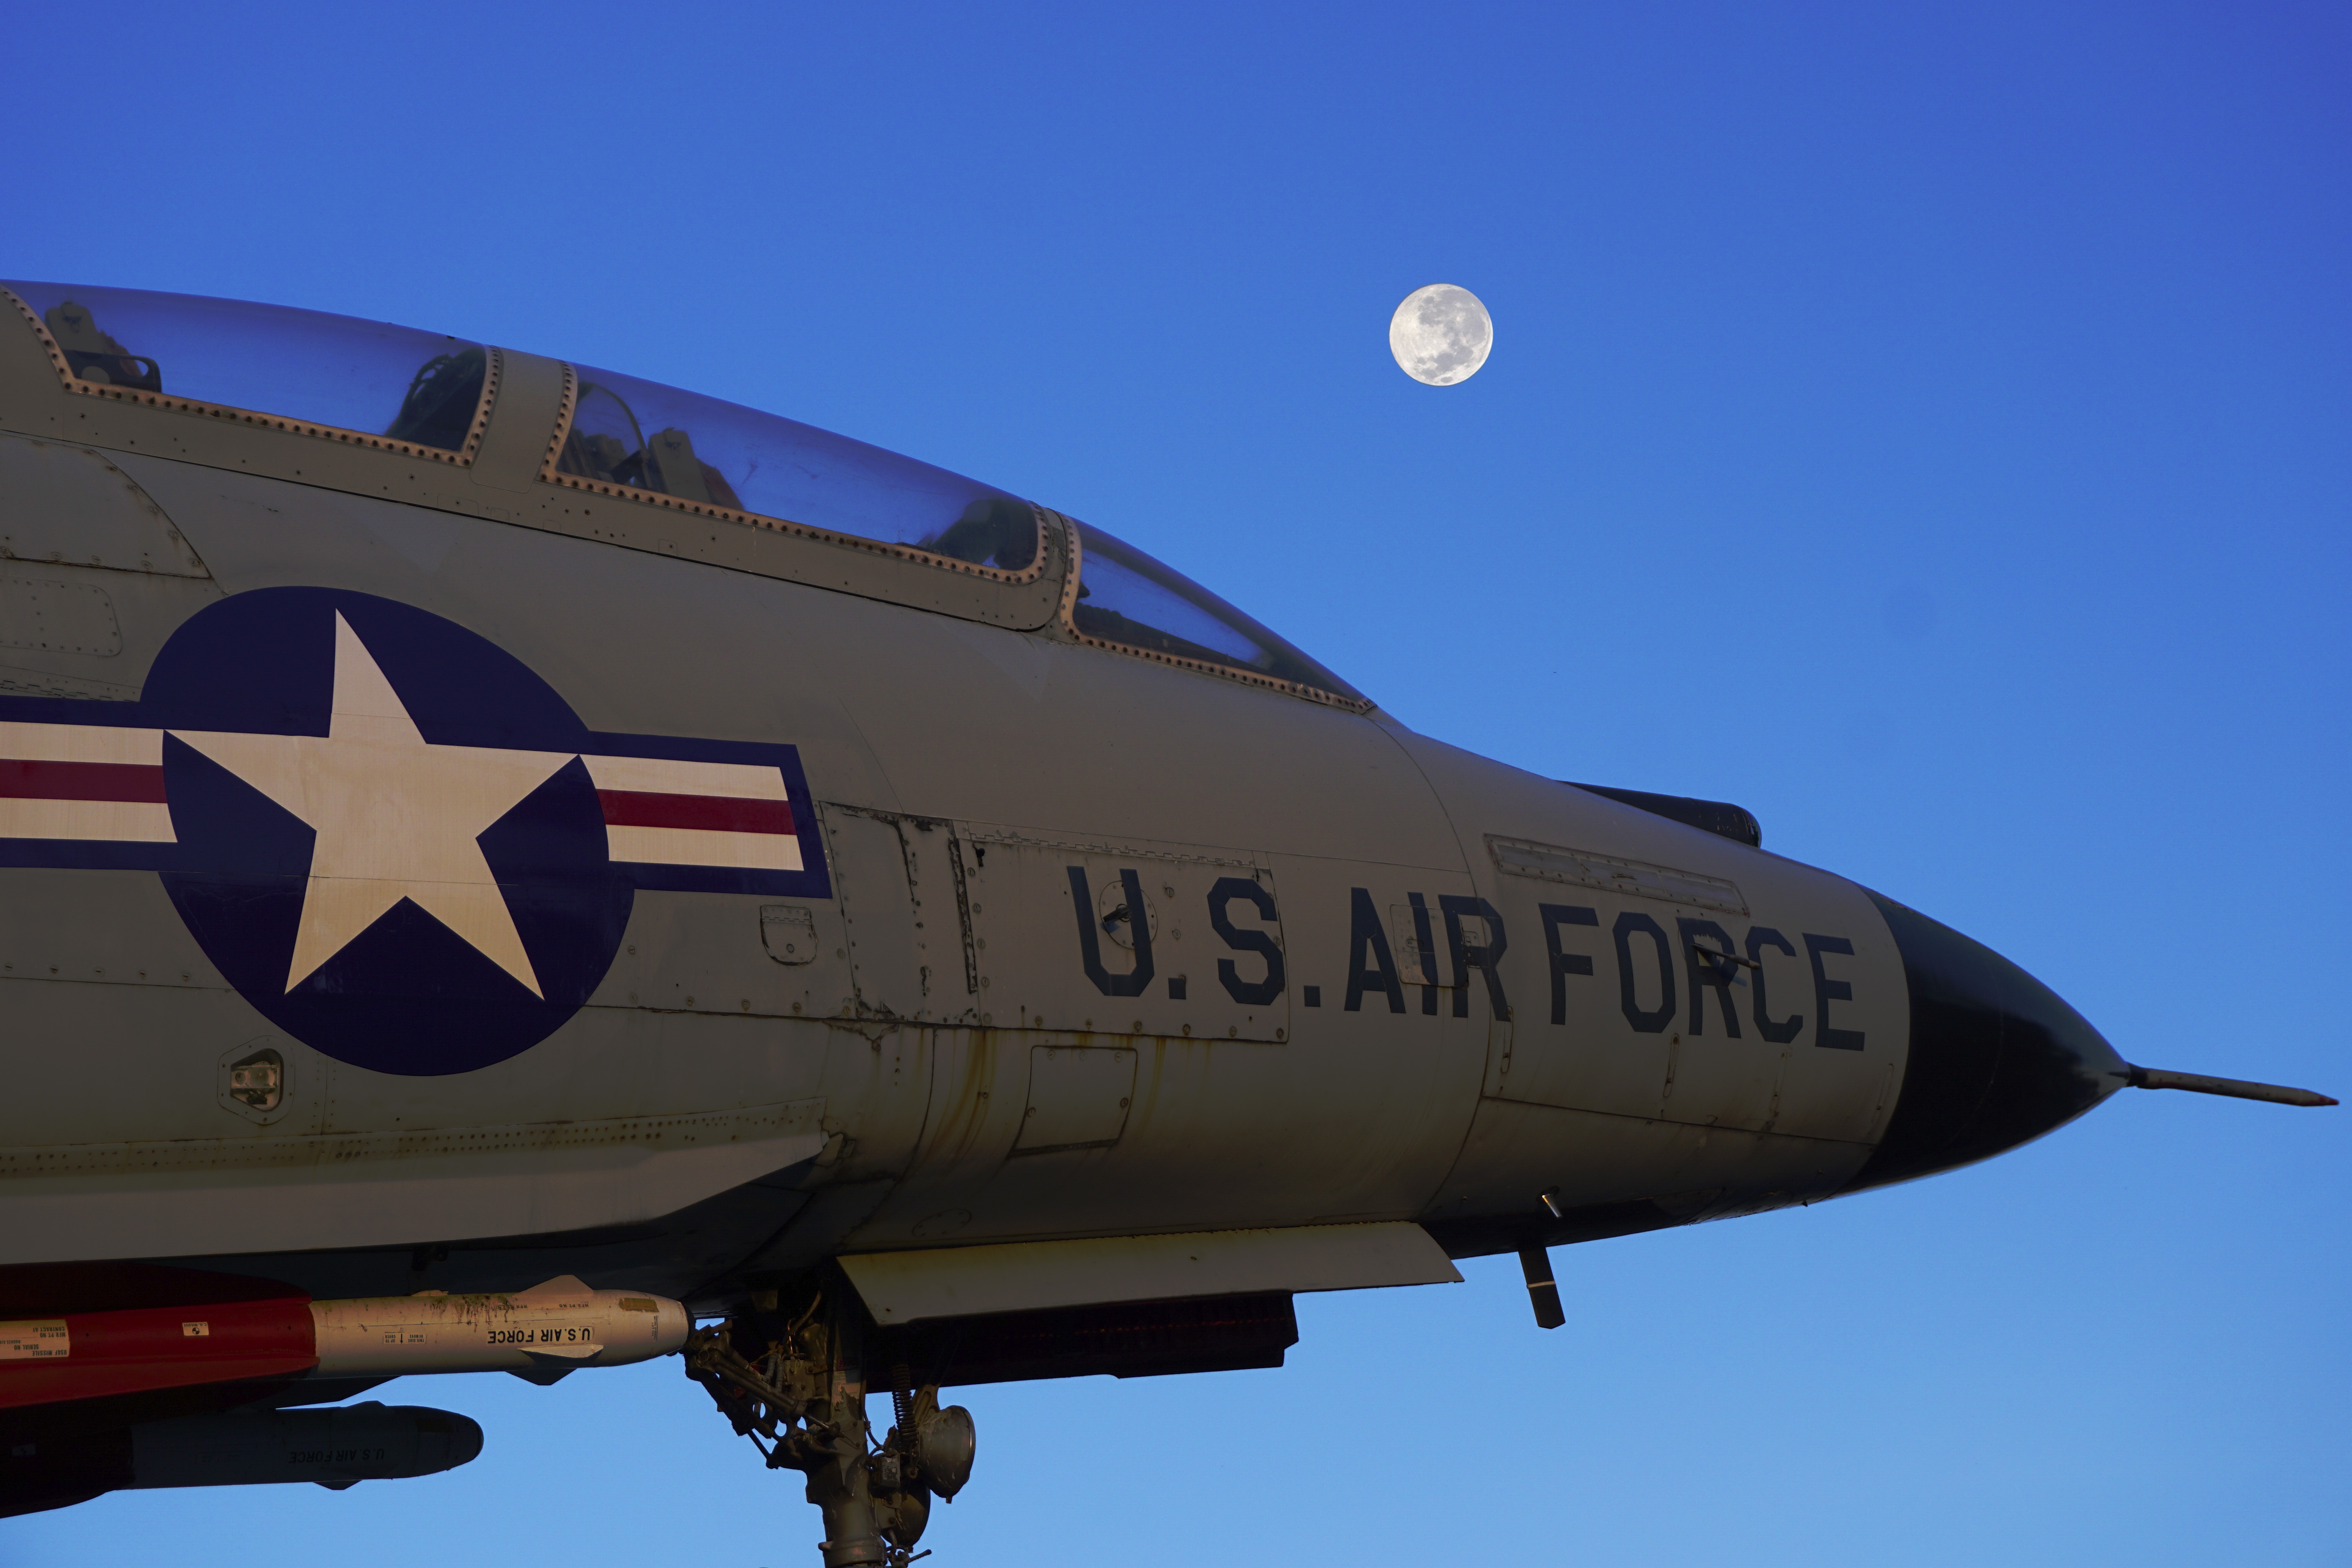
wing, airplane, aircraft, fighter jet, dusk, vehicle, airline, aviation, flight, moon, airliner, usaf, buffalo, boeing, takeoff, air force, jet aircraft, fighter aircraft, military aircraft, us air force, atmosphere of earth, wide body aircraft